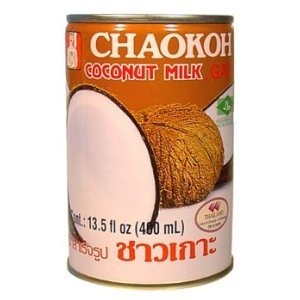
Item Name: Coconut Milk, Chaokoh Brand - 13.5 oz per Can (Pack of 12)
Bullet Point 1: The leading coconut milk brand
Bullet Point 2: Used for making cakes, candies, cookies, ice cream, coconut jam
Bullet Point 3: ** PACK OF 12 **
Bullet Point 4: Product of Thailand
Product Description: Chaokoh is the leading coconut milk brand in the world. Used for making cakes, candies, cookies, ice cream, coconut jam, indian food, thai food, etc. **PACK OF 12**
Value: 162.0
Unit: Fl Oz

Price: 18.39